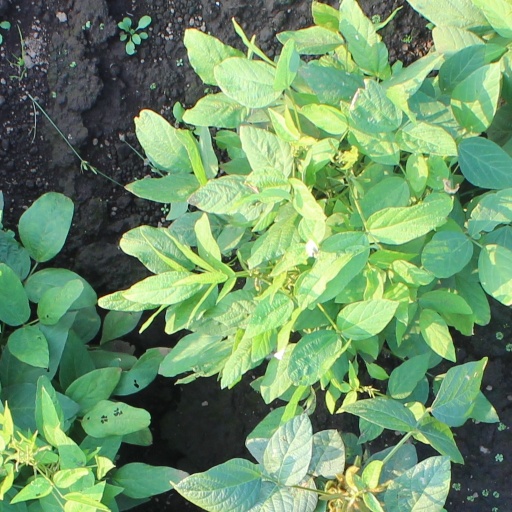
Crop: soybean